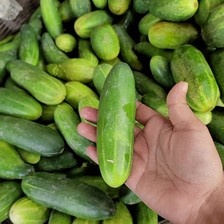
Label: cucumber